Toño (footballer, born 1979)

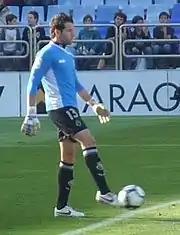
Toño in action for Racing Santander in 2009

In the following years, Toño was the undisputed first-choice: in the 2007–08 campaign, as Racing achieved a first-ever qualification to the UEFA Cup, he finished second to Iker Casillas in the Ricardo Zamora Trophy race, an award which he had already won in his debut season with "Recre".